Áo tứ thân

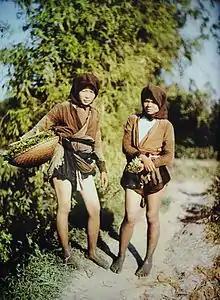
2 girls working in the fields in Áo tứ thân costumes

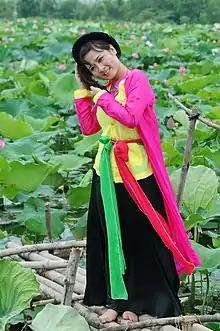
A woman wearing áo tứ thân, wearing a khăn vấn, taking pictures by the lotus lake

The áo tứ thân was the dress of peasant women, which explains why it was often made with plain fabric in dark colors, except when it was to be worn at special occasions such as festivals or weddings.